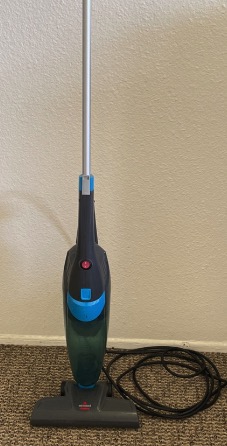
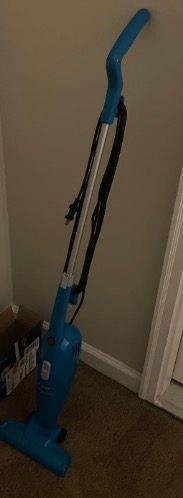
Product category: items_vacuum
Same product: no